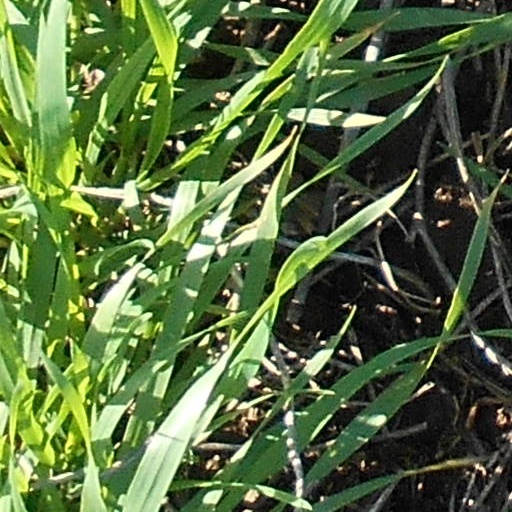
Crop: wheat